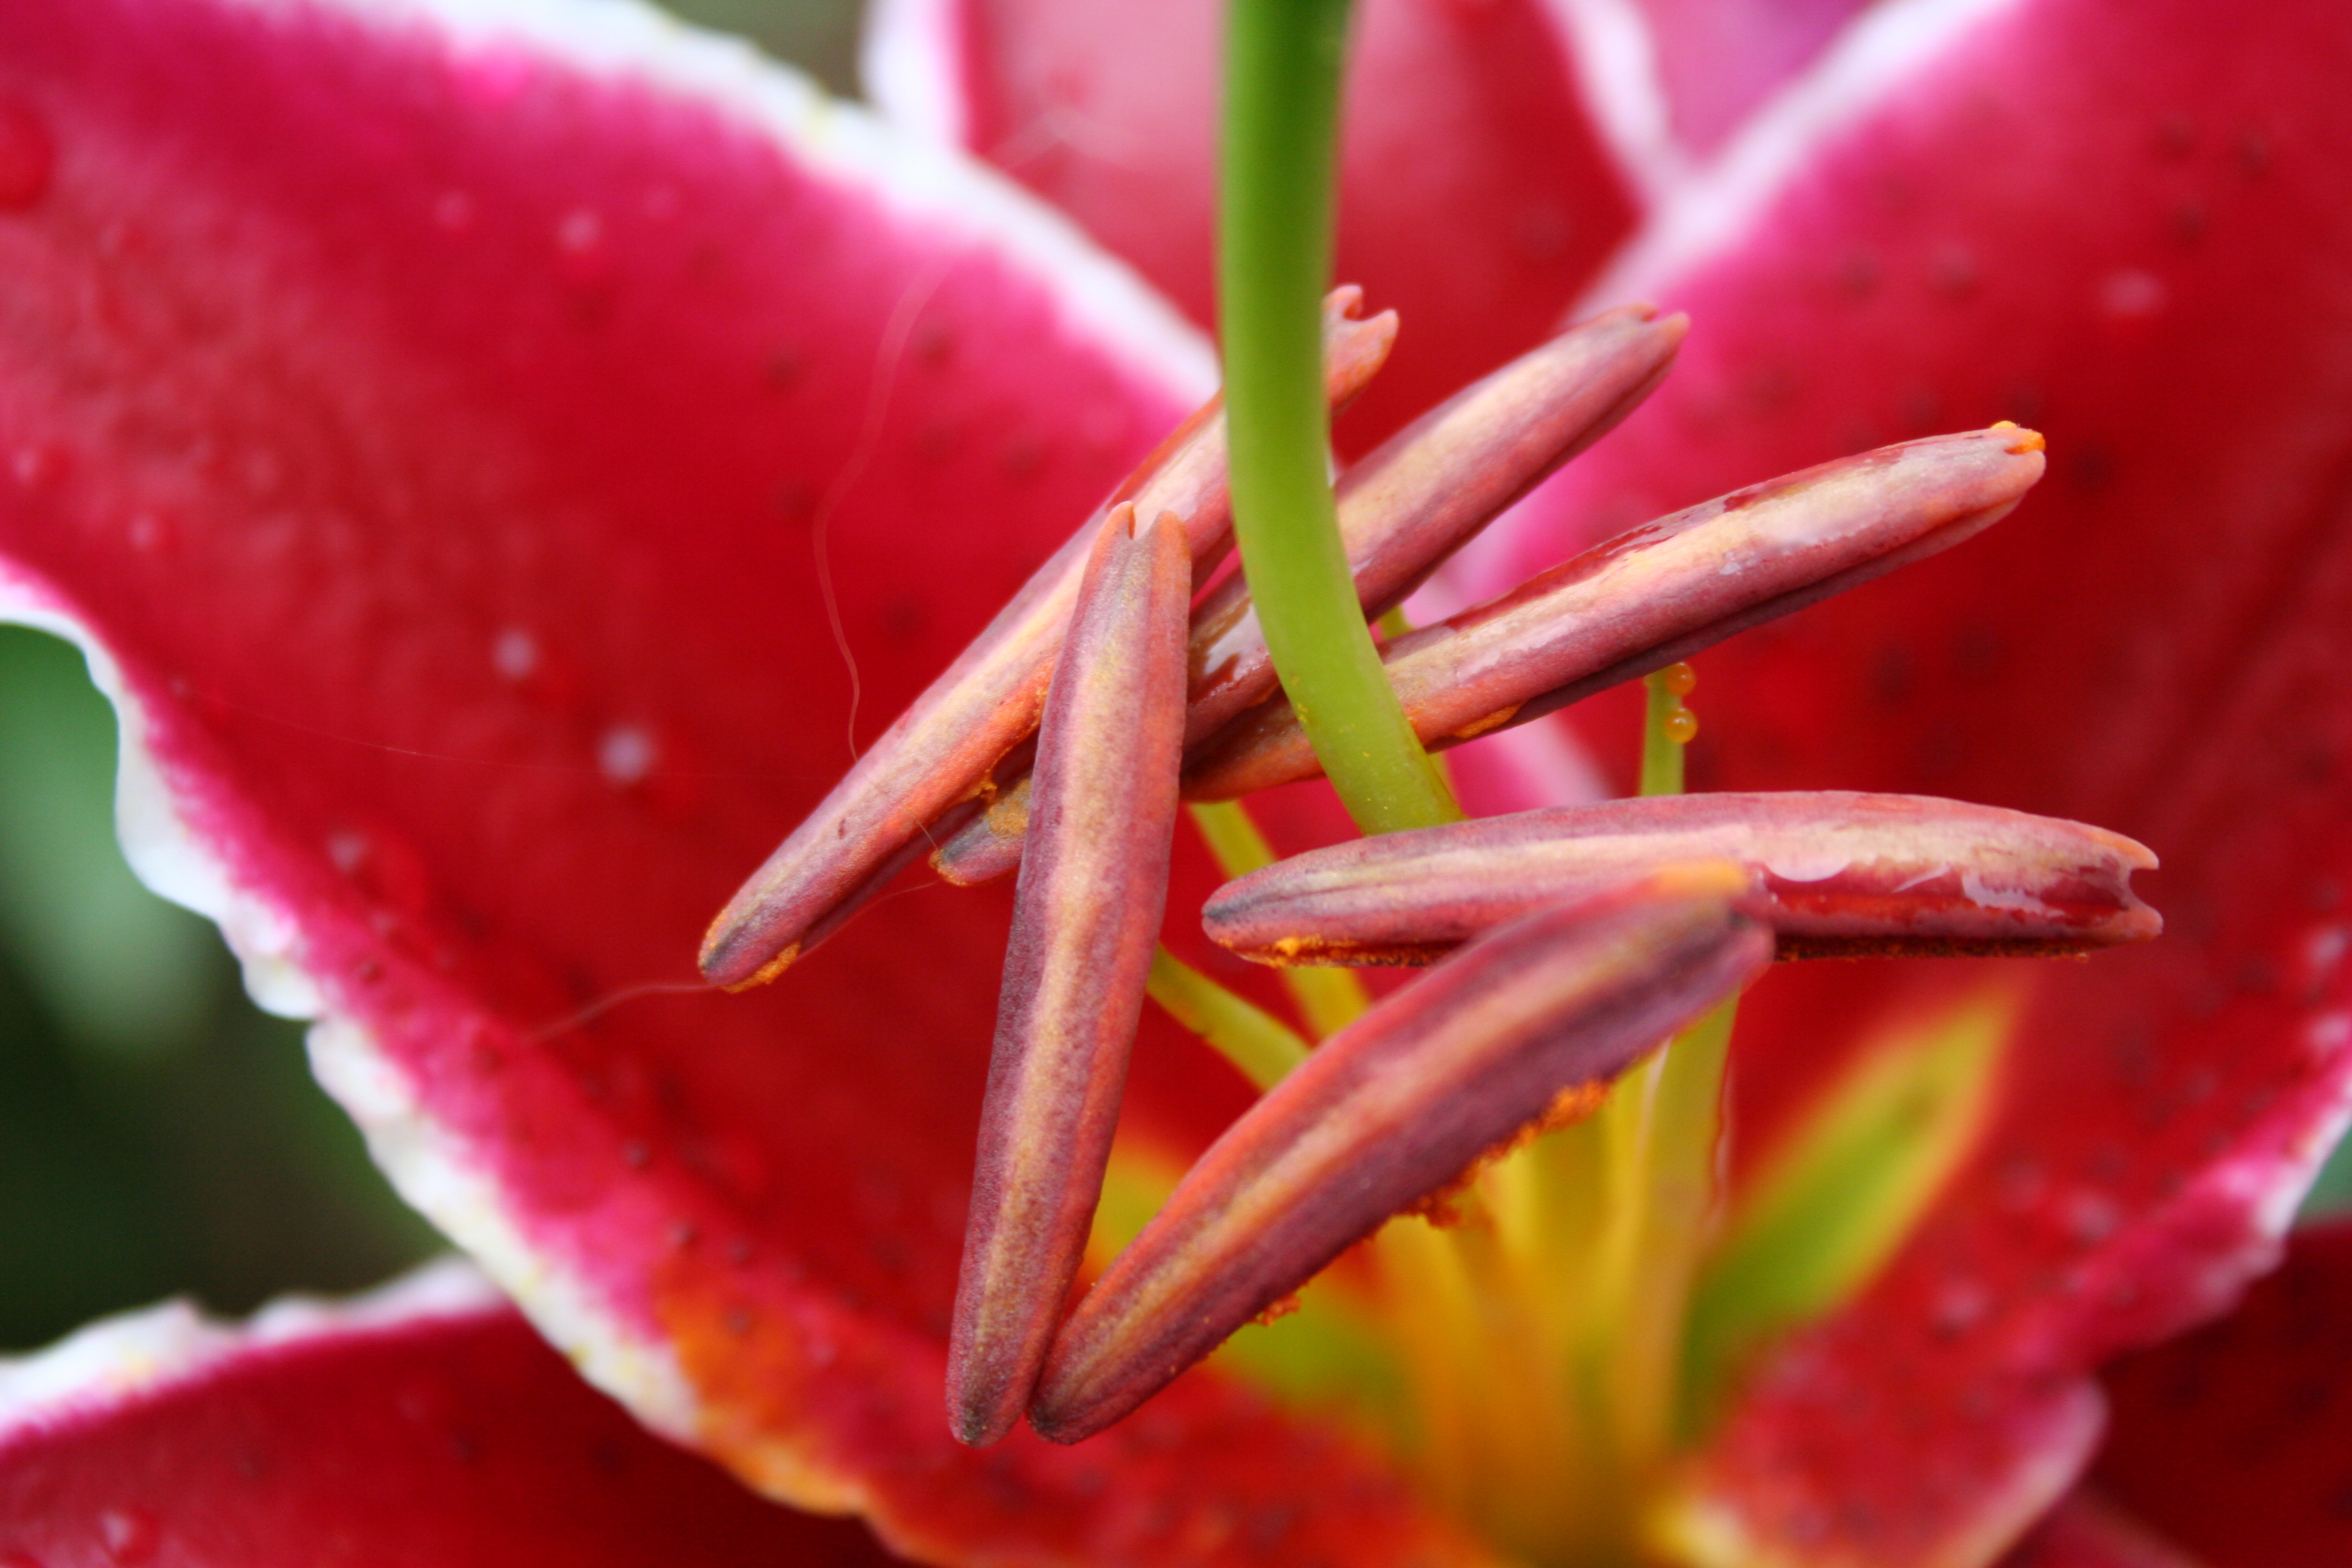
plant, photography, leaf, flower, petal, red, botany, flora, close up, uk, lily, peterborough, macro photography, winphone1, flowering plant, plant stem, land plant